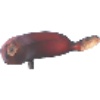
Label: Banana Red 1